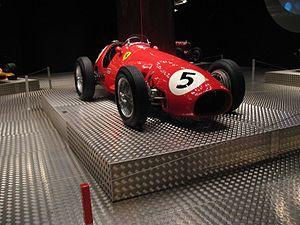
Le Grand Prix d'Argentine 1953, disputé sous la réglementation Formule 2 sur le circuit Oscar Alfredo Galvez le 18 janvier 1953, est la vingt-quatrième épreuve du championnat du monde de Formule 1 courue depuis 1950 et la première manche du championnat 1953.